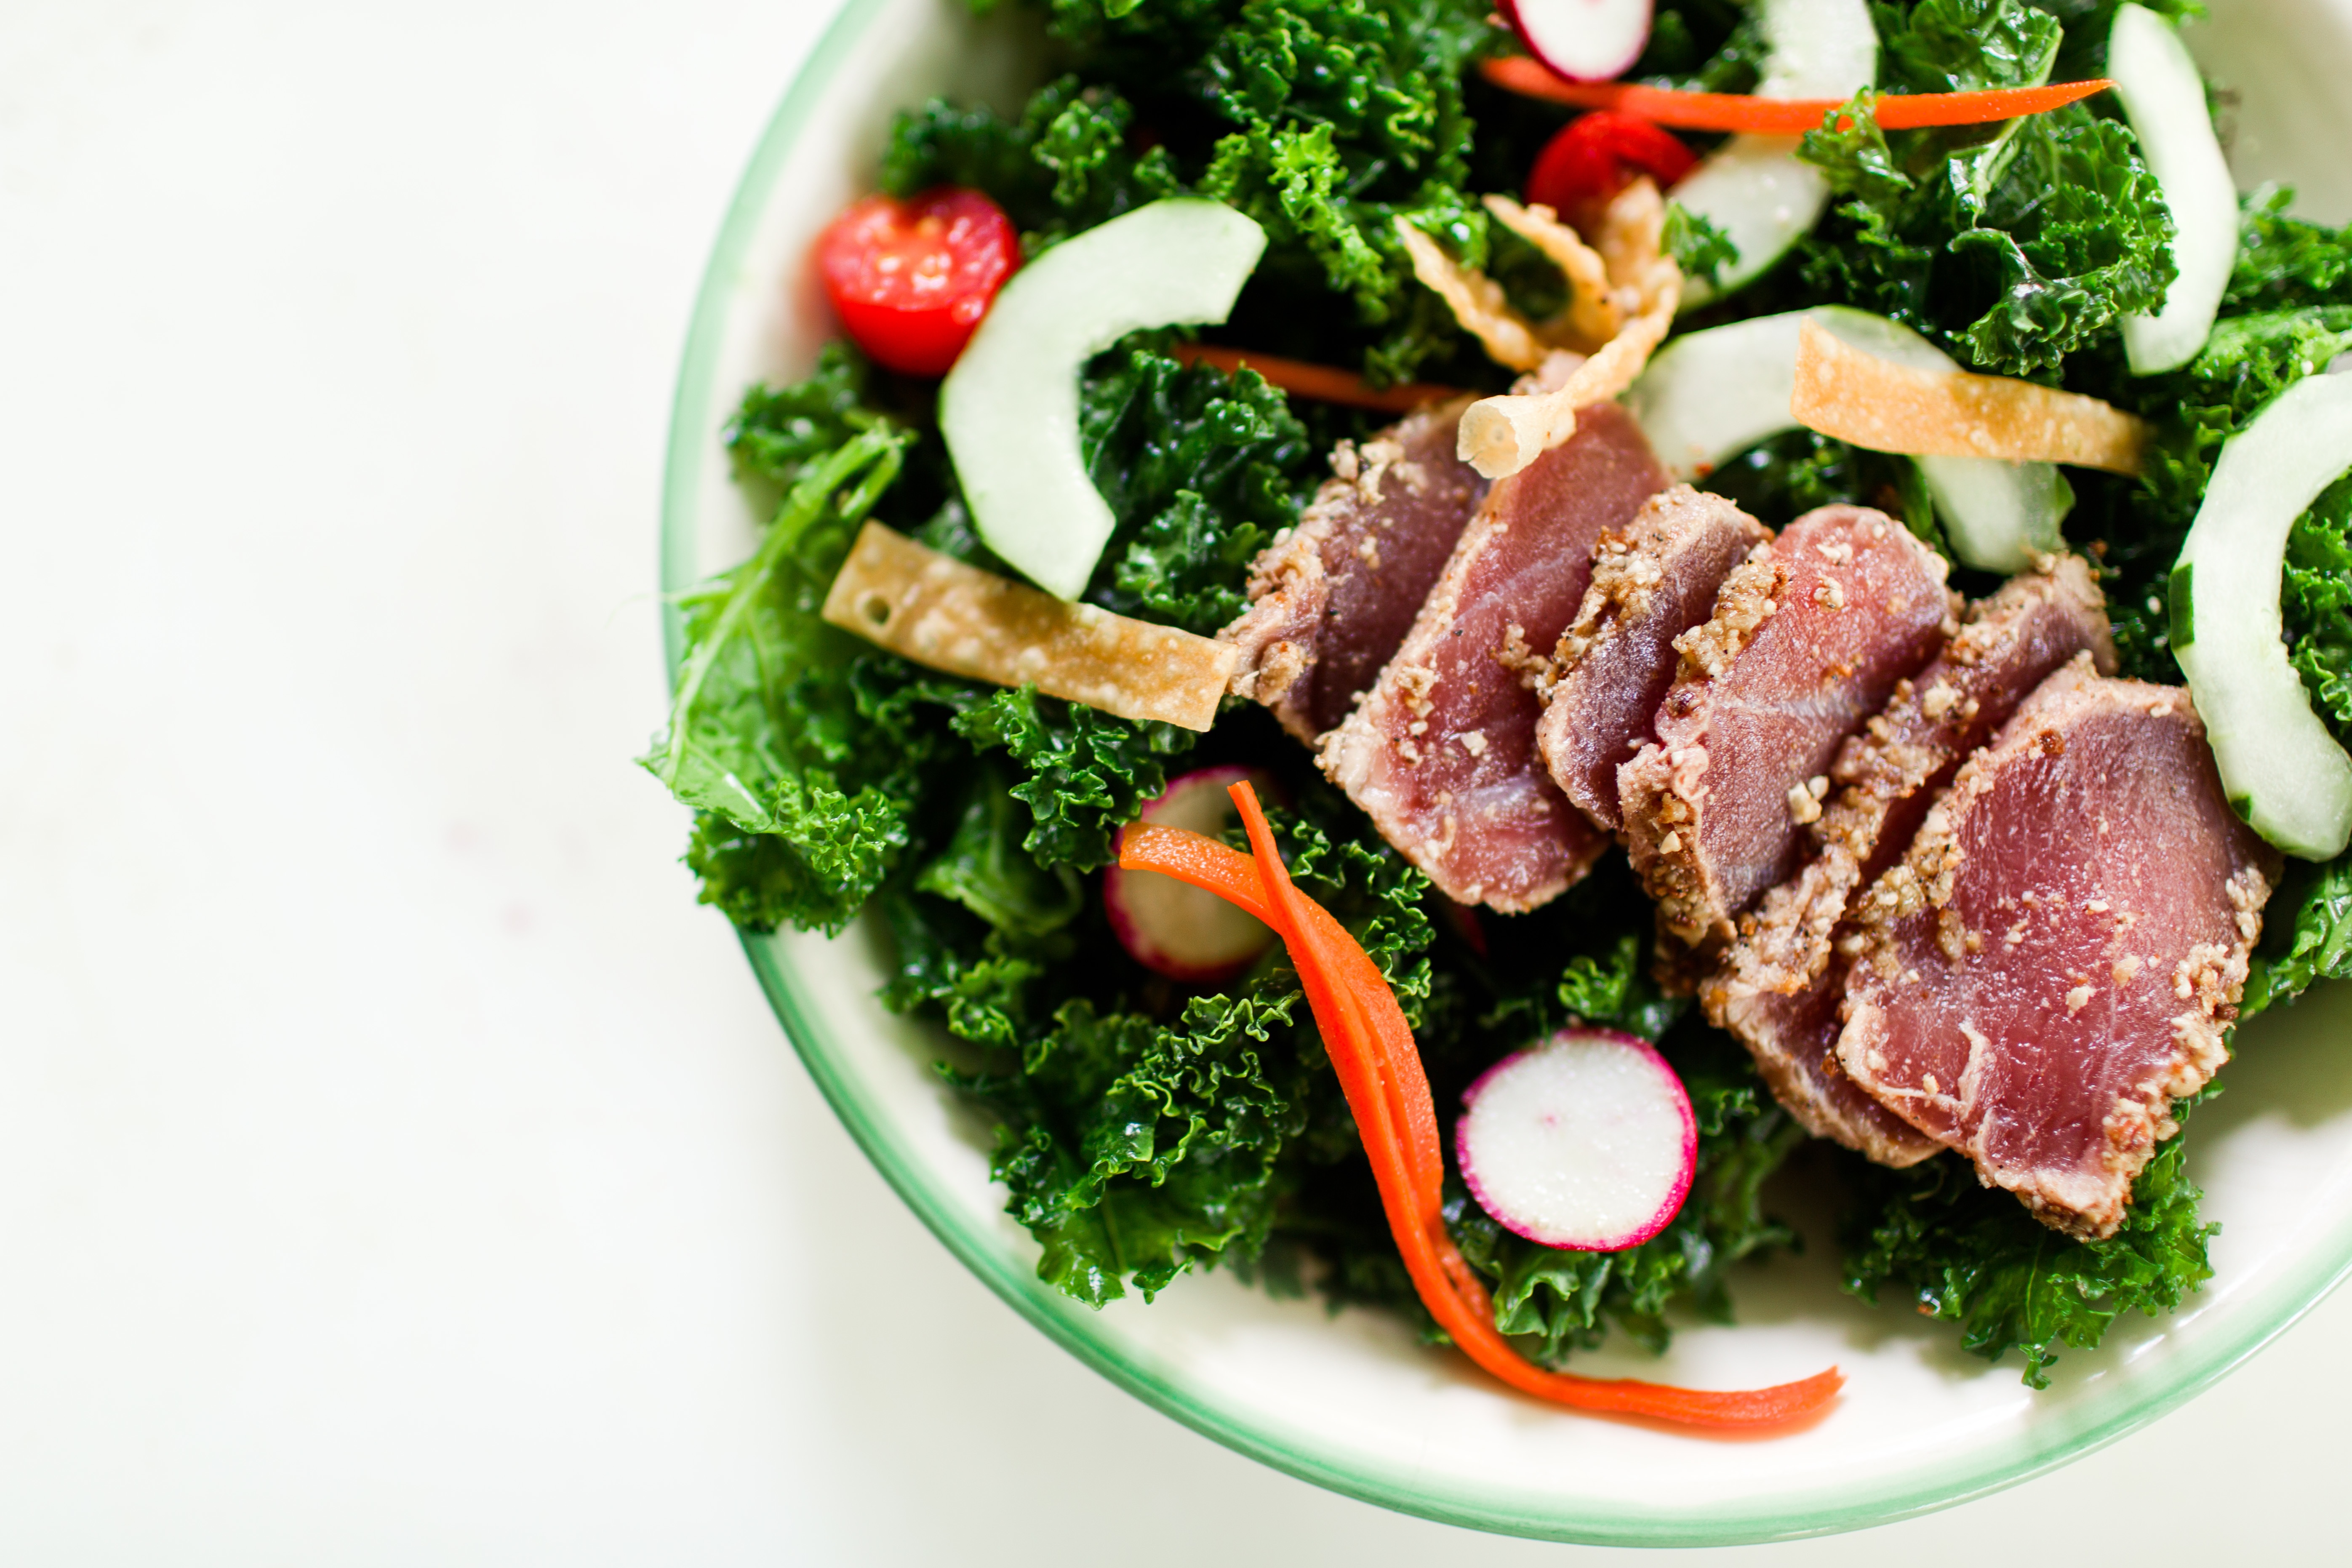
dish, meal, food, salad, produce, vegetable, meat, lunch, cuisine, steak, hors d oeuvre